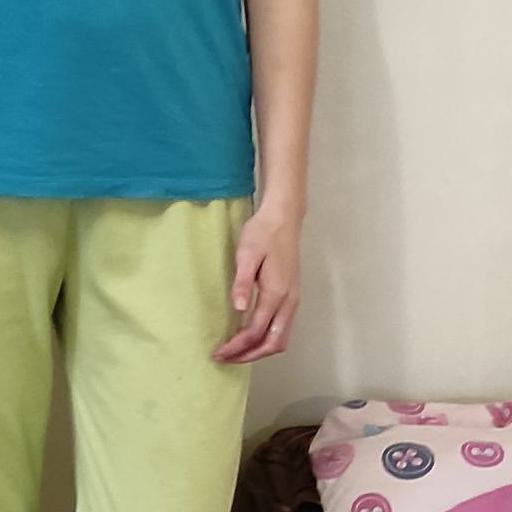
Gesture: no_gesture